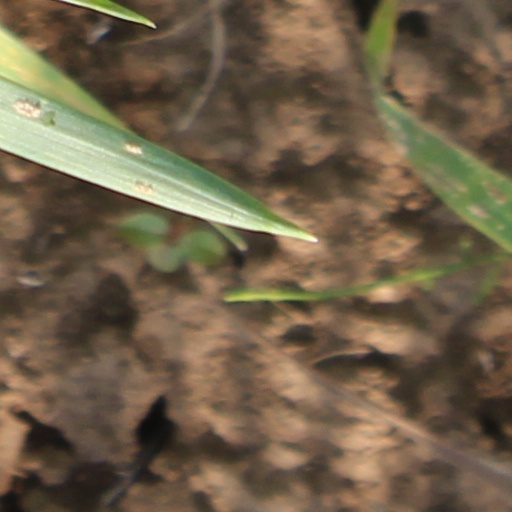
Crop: wheat